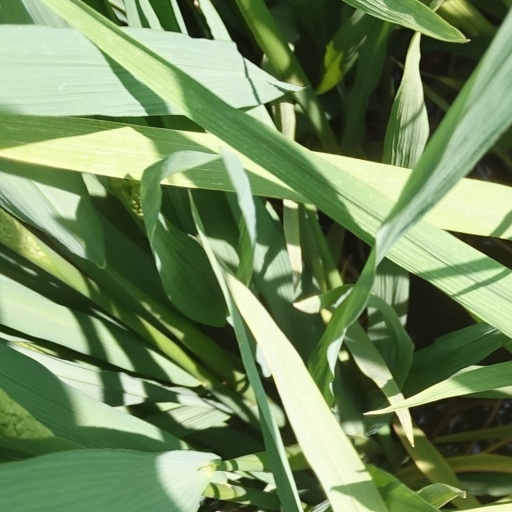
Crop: rice